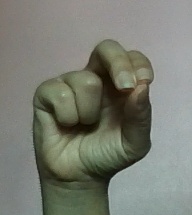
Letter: gaaf